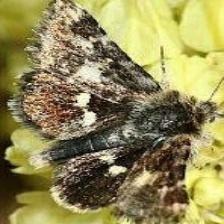
Species: ARCIGERA FLOWER MOTH